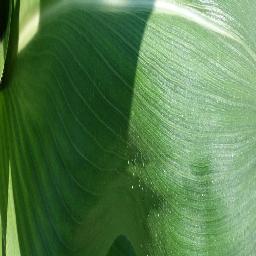
Label: Corn_(Maize)___Healthy